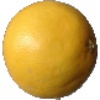
Label: white_grapefruit